Abraham Bennet

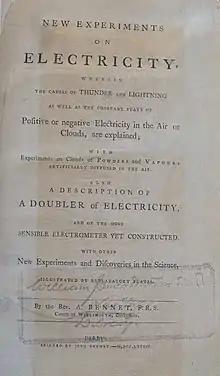
First page of a 1789 edition of Bennet's "New Experiments"

Bennet described experiments with an electrophorus and the generation of electricity by evaporation. Bennet extended his thinking into various theories about electricity and weather, with electrical explanations of the "aurora borealis" and meteors. He interpreted lightning as the release of electrical charge from clouds, and went on to hypothesise that rain was caused by lightning and also that earthquakes had an electrical origin.